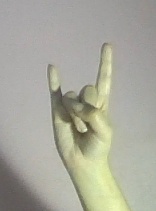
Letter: la